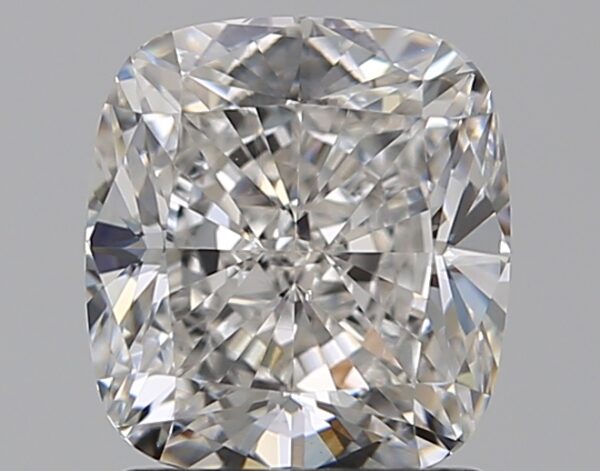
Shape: cushion
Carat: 1.6
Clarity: VS2
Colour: G
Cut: EX
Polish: EX
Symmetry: EX
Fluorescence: M
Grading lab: GIA
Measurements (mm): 6.87 x 6.27 x 4.33